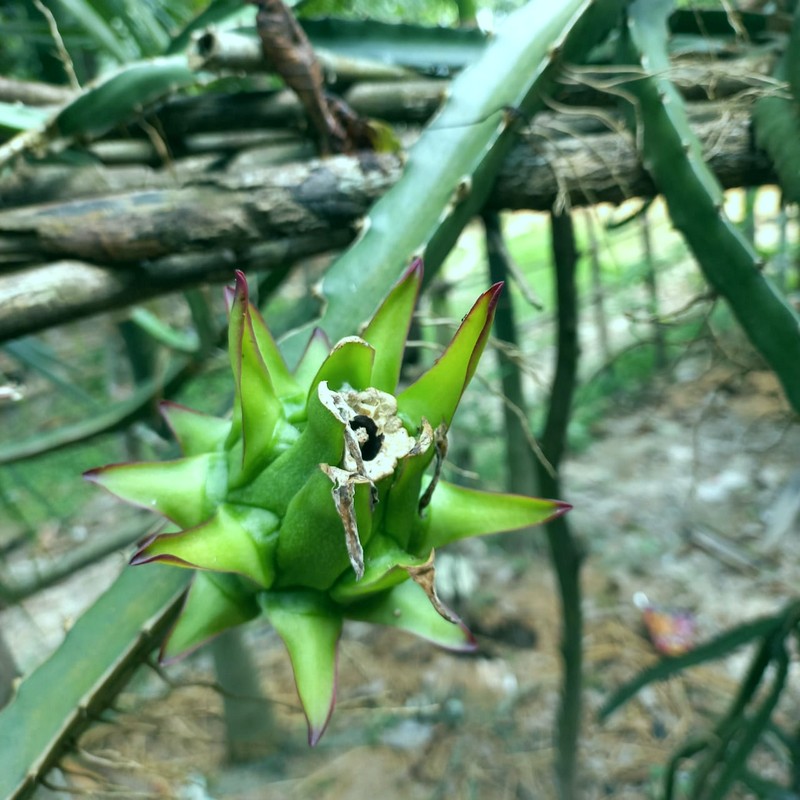
Label: Immature Dragon Fruit